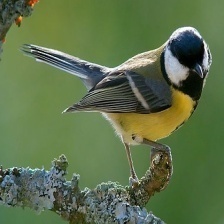
Species: PARUS MAJOR
Scientific name: PARUS MAJOR
ImageNet parent category: chickadee